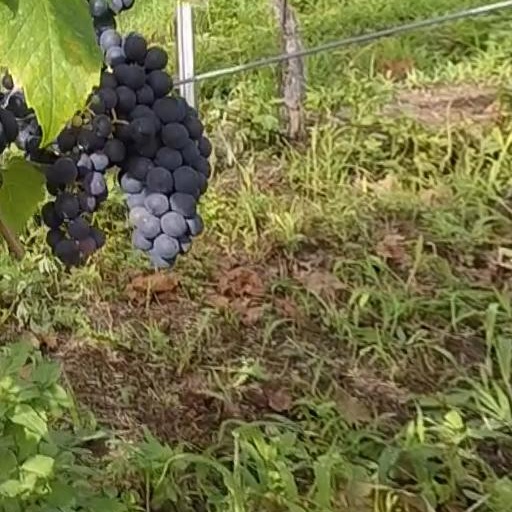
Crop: grape